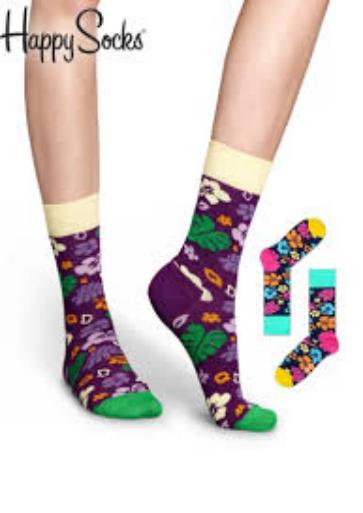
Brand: Happy Socks
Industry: Clothes